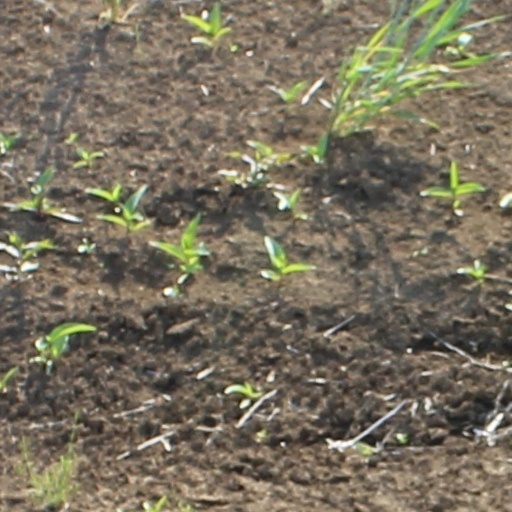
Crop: wheat